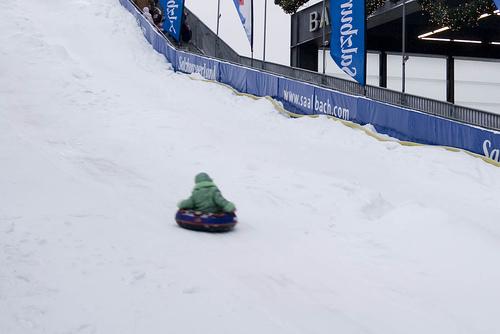
Weather: snow or frosty